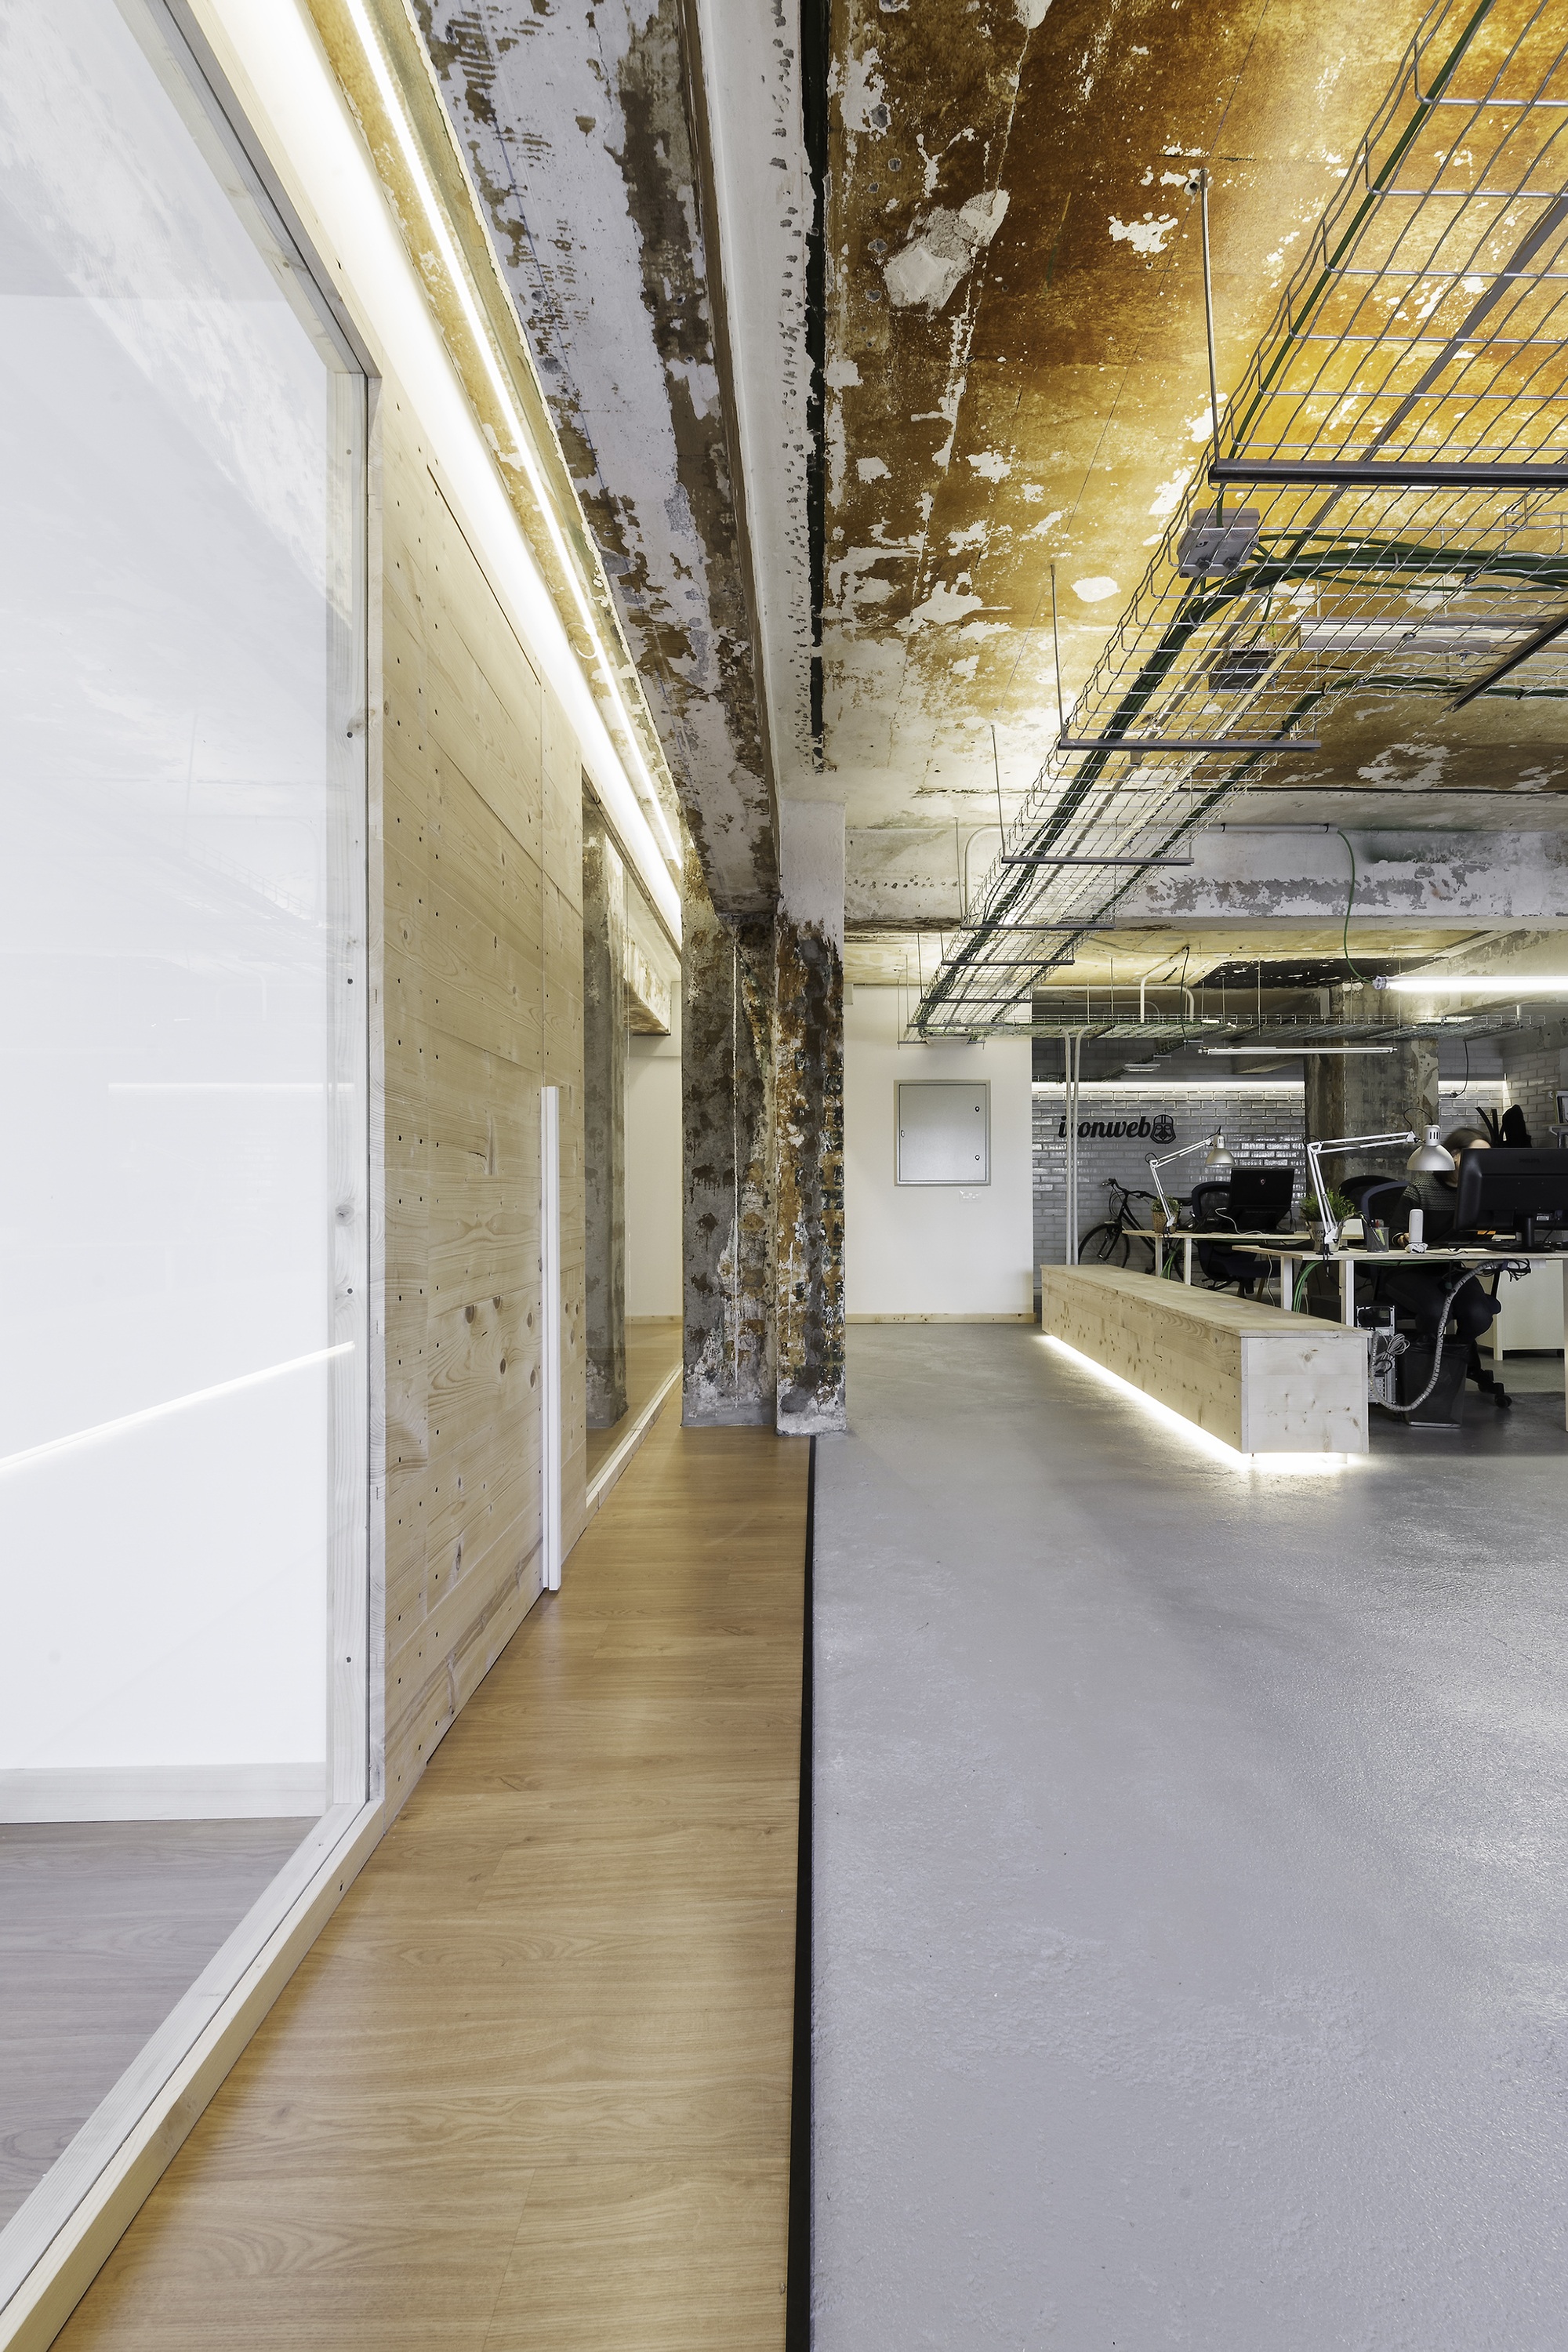
architecture, wood, photography, house, floor, building, hall, office, indoor, professional, room, interior design, design, tourist attraction, flooring, daylighting